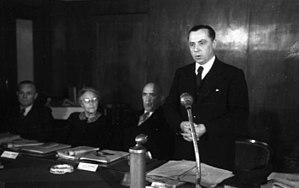
Peter Altmeier est un homme politique ouest-allemand démocrate-chrétien, né le 12 août 1899 à Sarrebruck et mort le 28 août 1977 à Coblence. Il appartient au Parti du centre allemand sous la république de Weimar, puis à l'Union chrétienne-démocrate d'Allemagne en Allemagne de l'Ouest.
Le land de Rhénanie-Palatinat est l'un des seize États fédérés composant l'Allemagne.